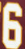
Number: 6